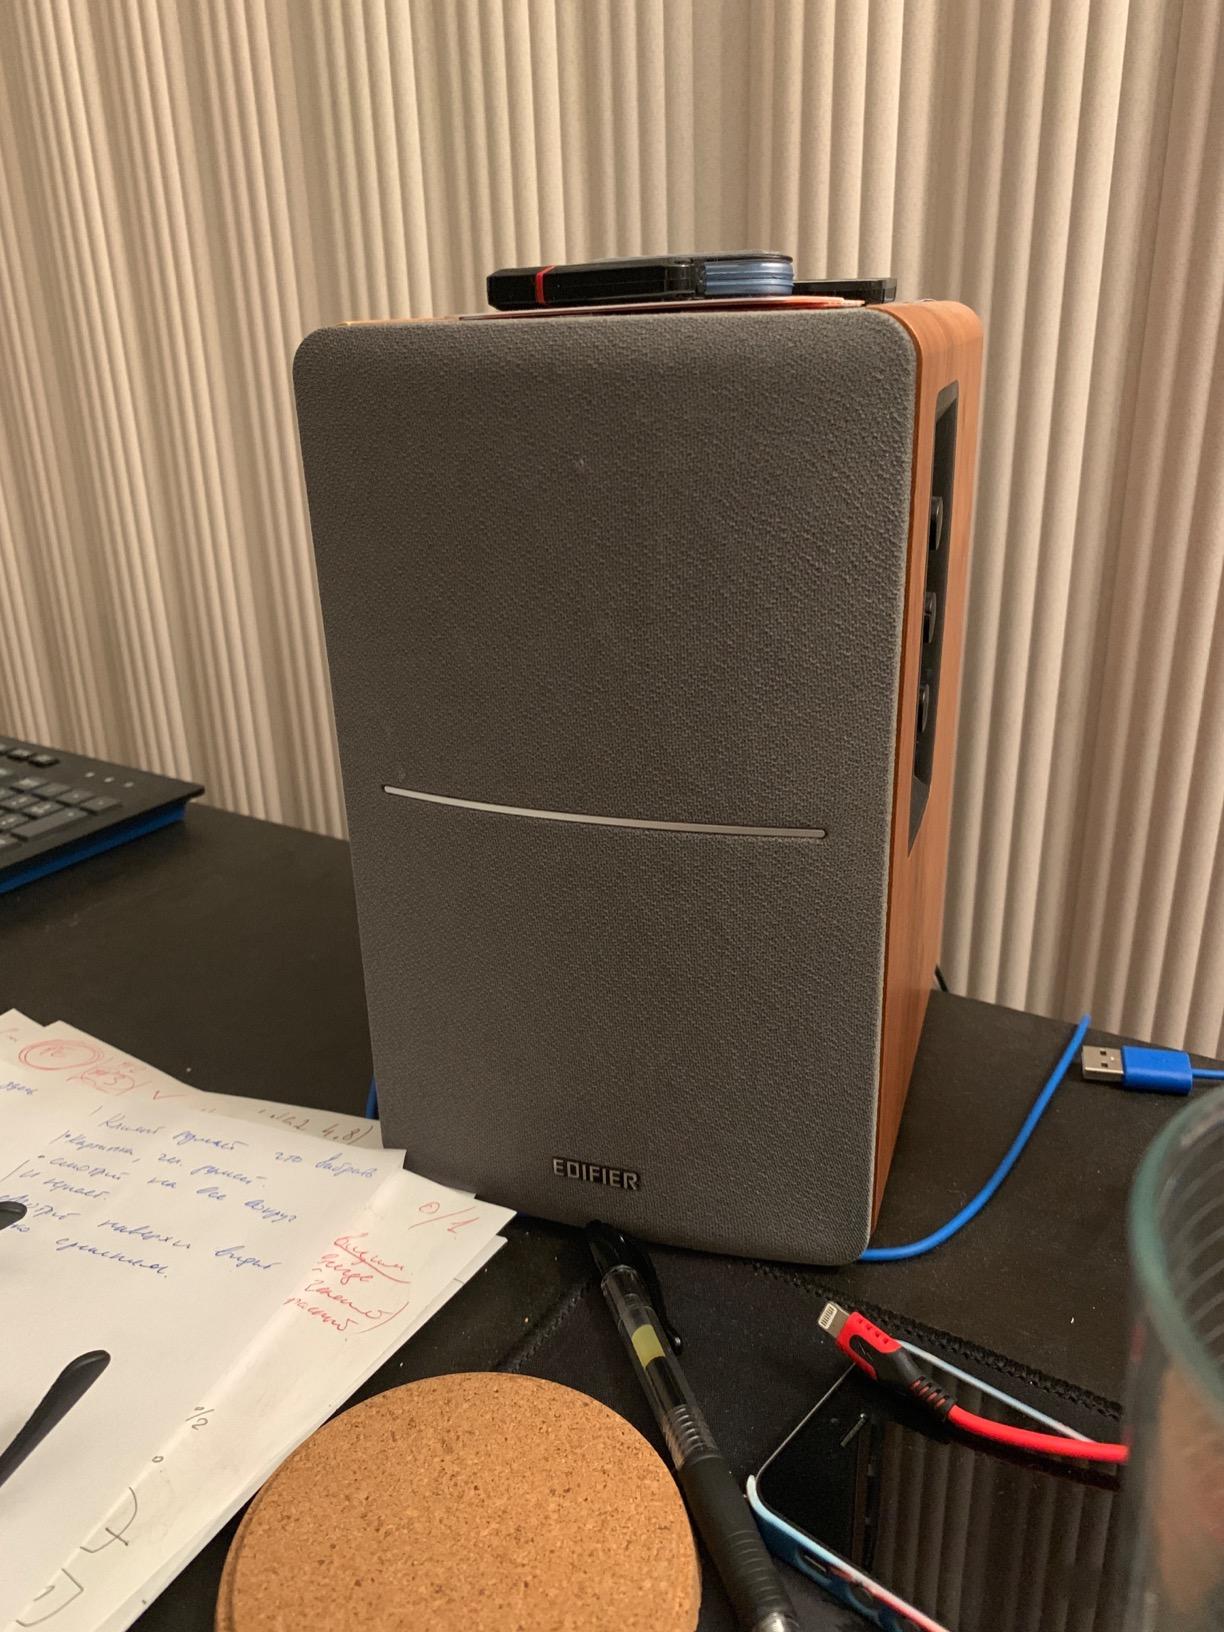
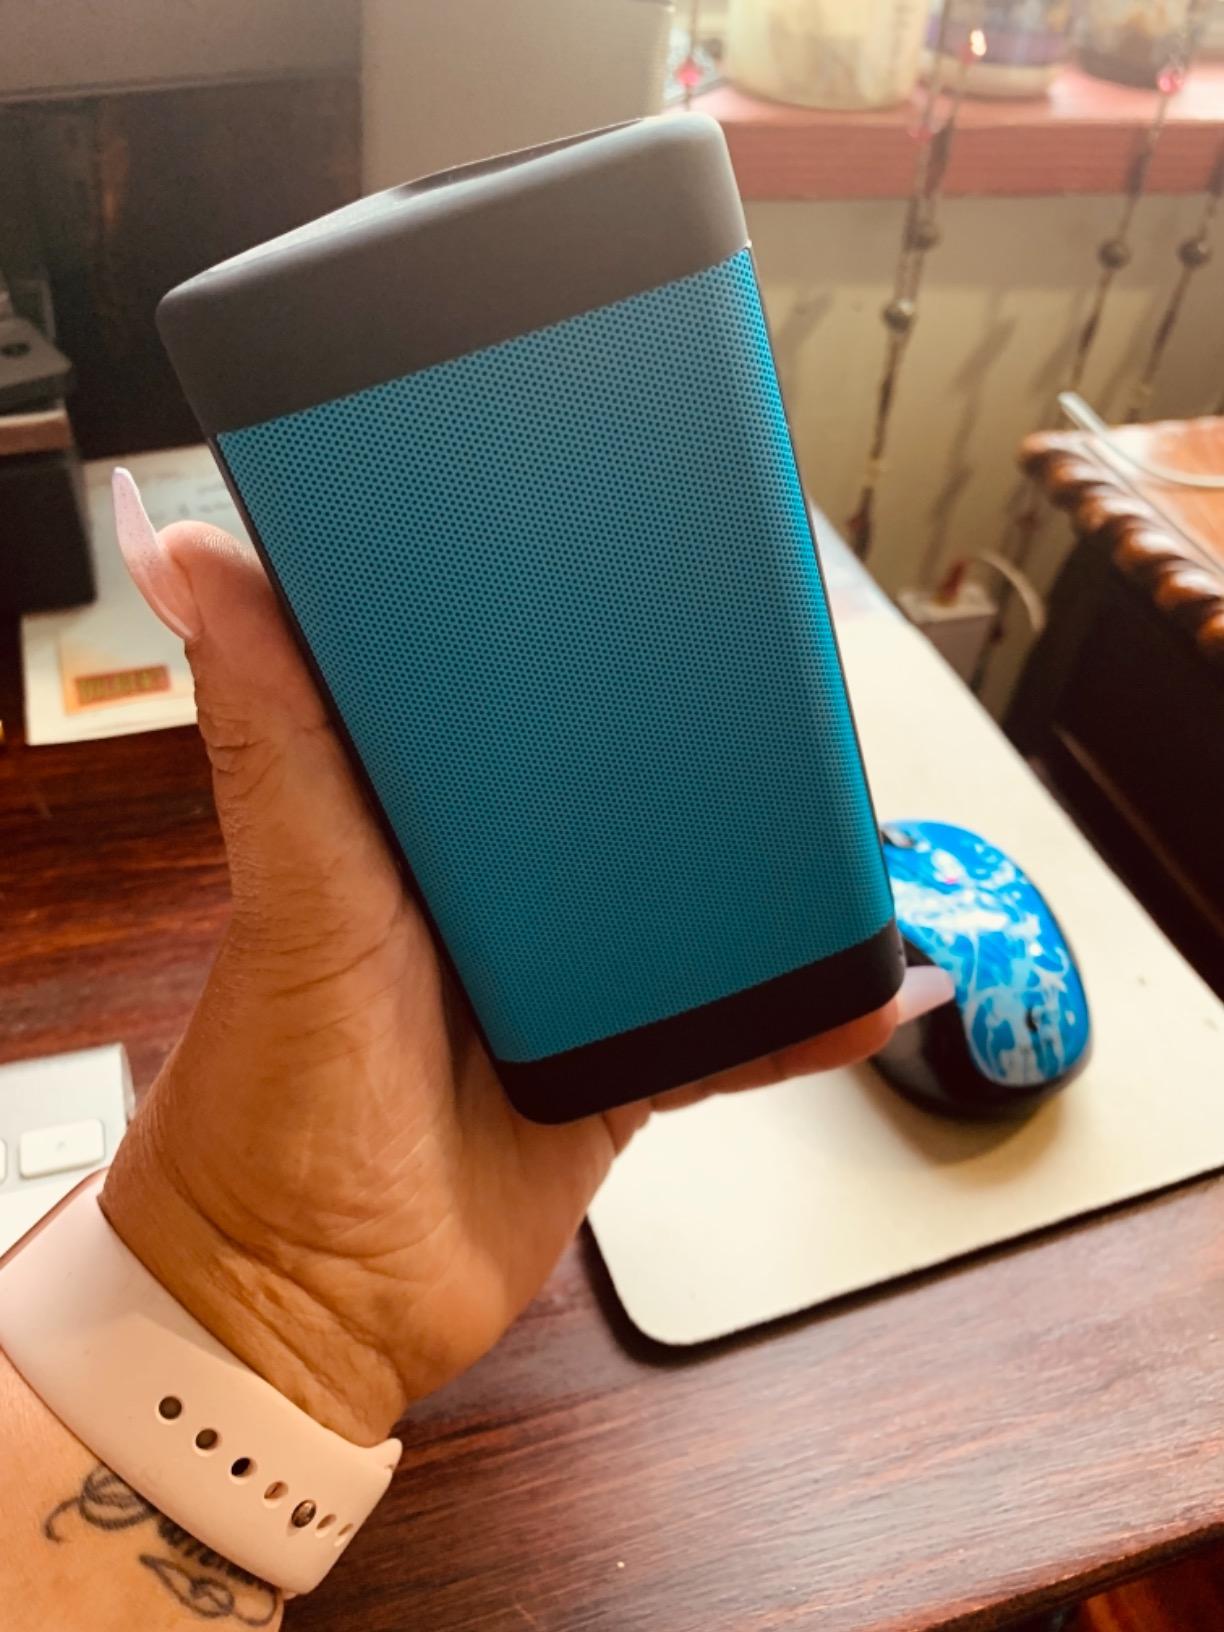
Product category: speaker
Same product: no